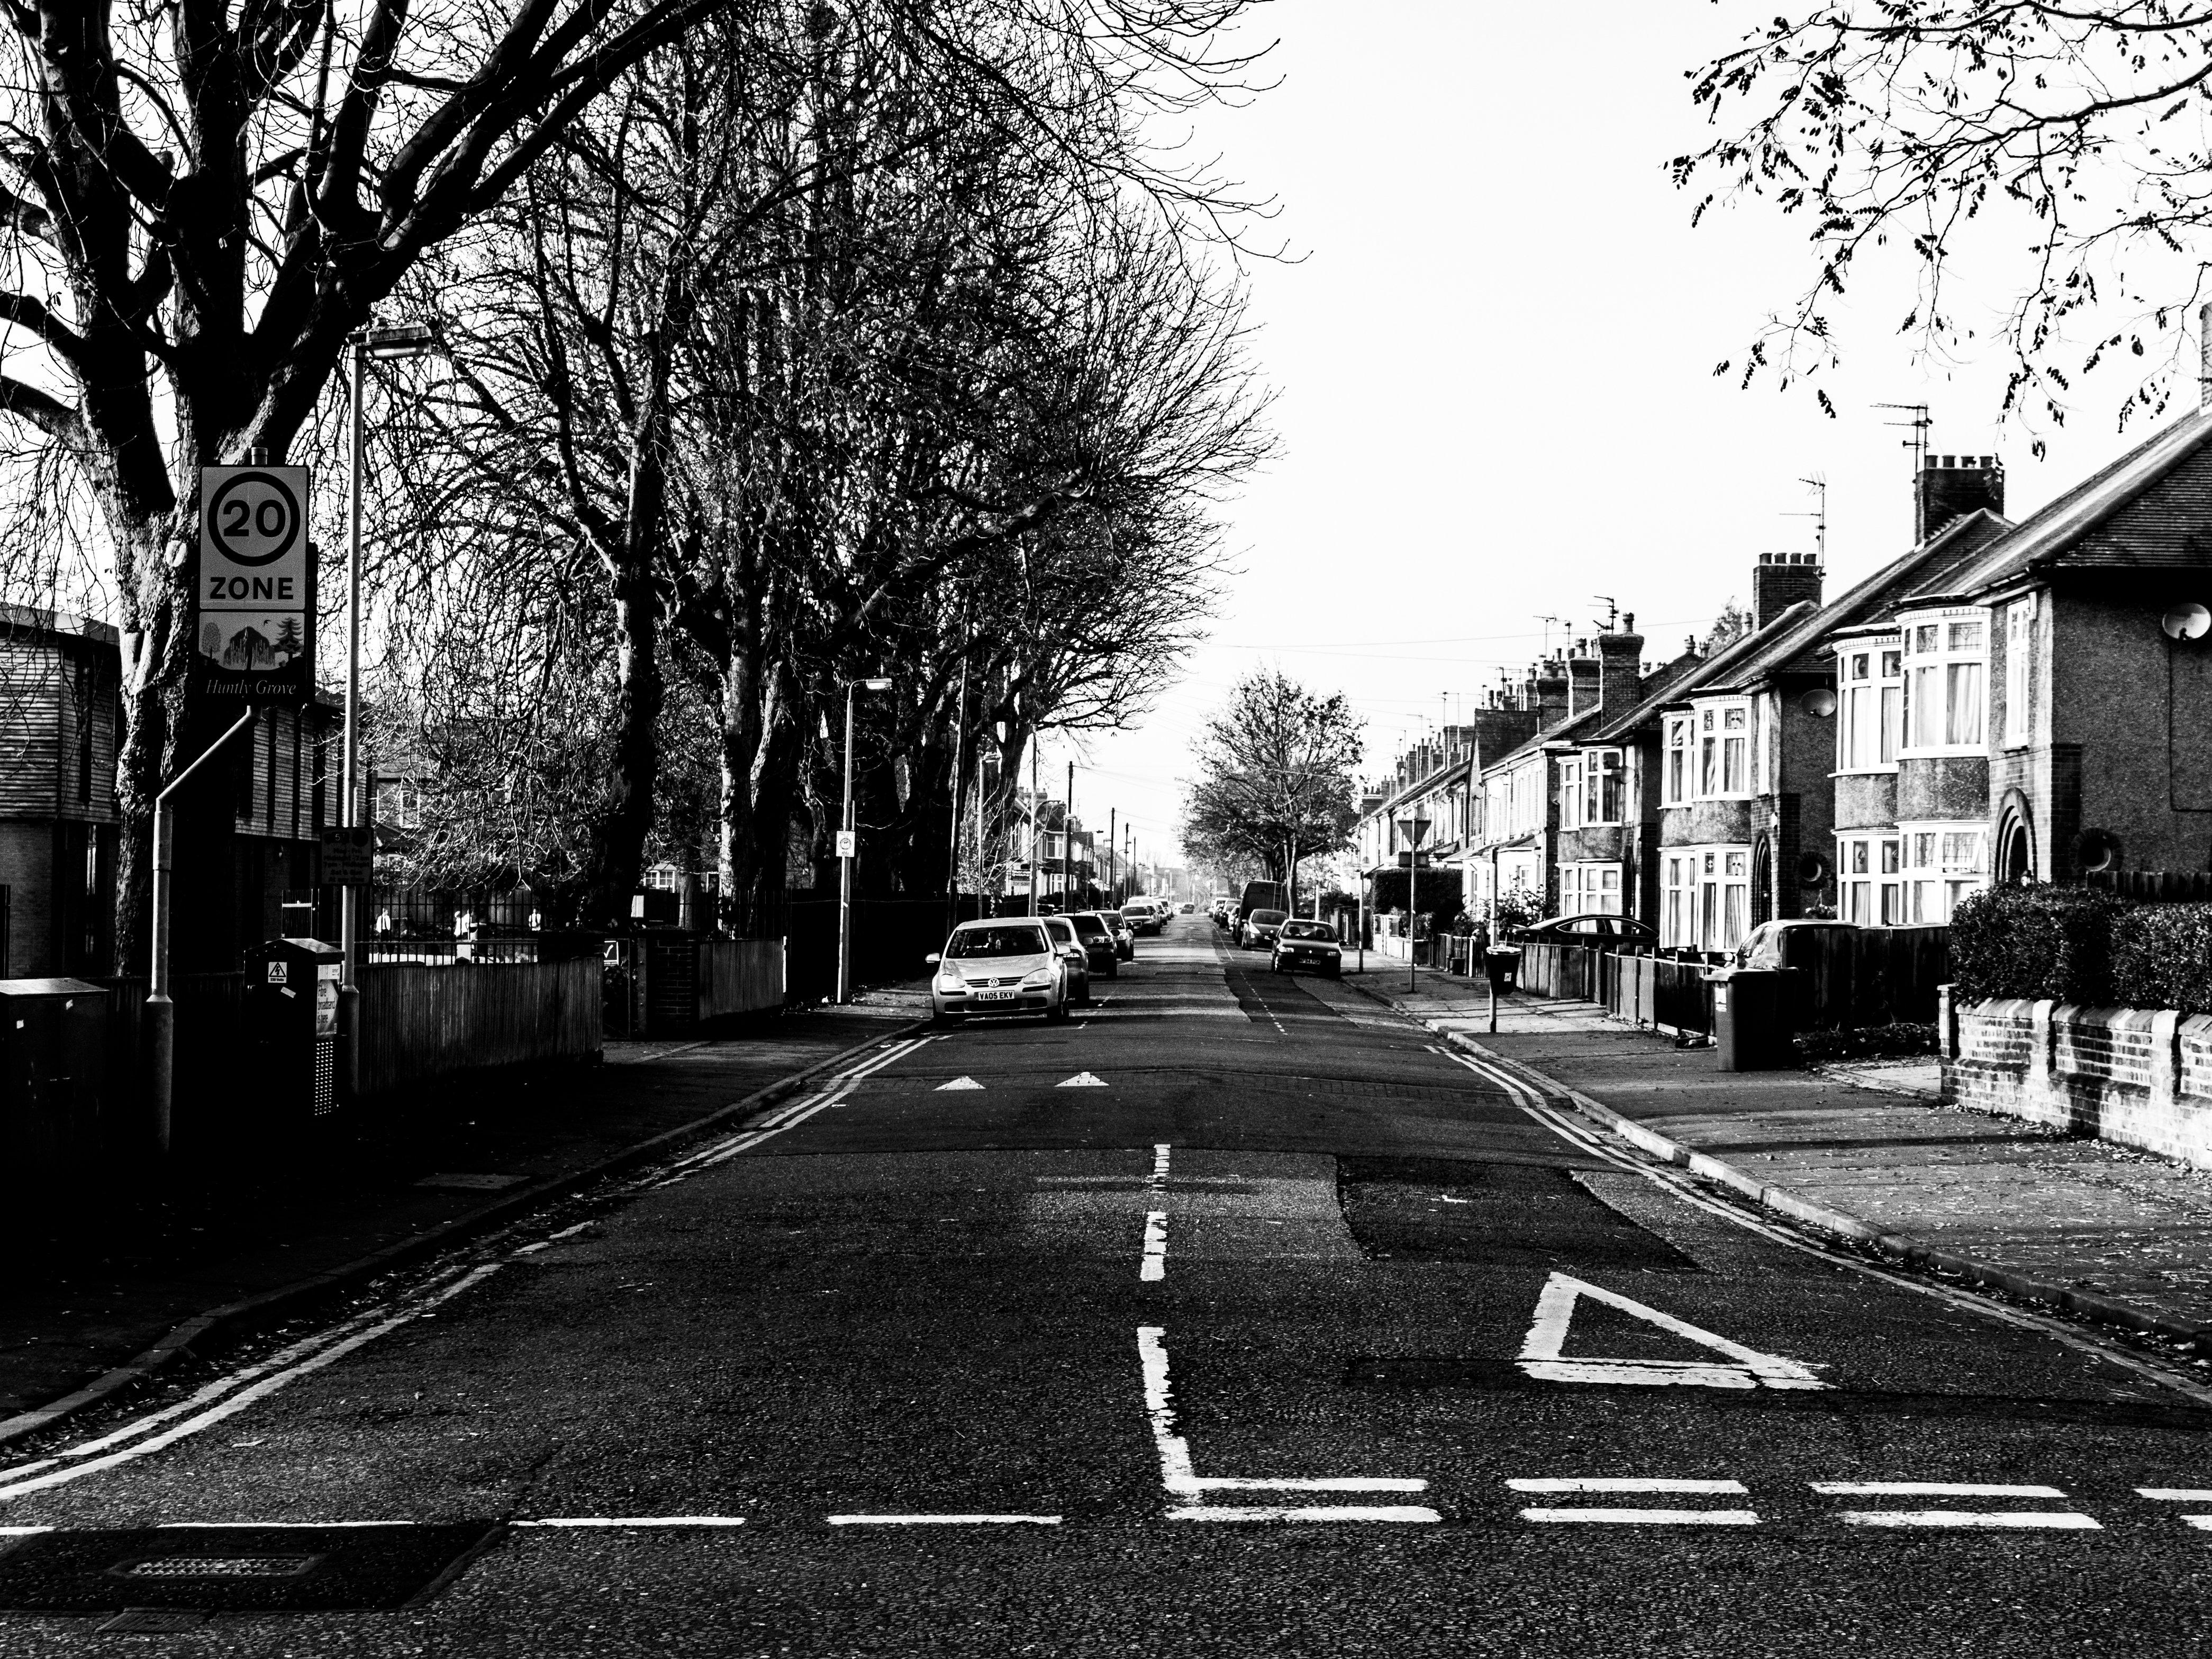
black and white, road, street, photography, city, asphalt, cityscape, suburb, monochrome, lane, uk, infrastructure, peterborough, neighbourhood, urban area, monochrome photography, residential area